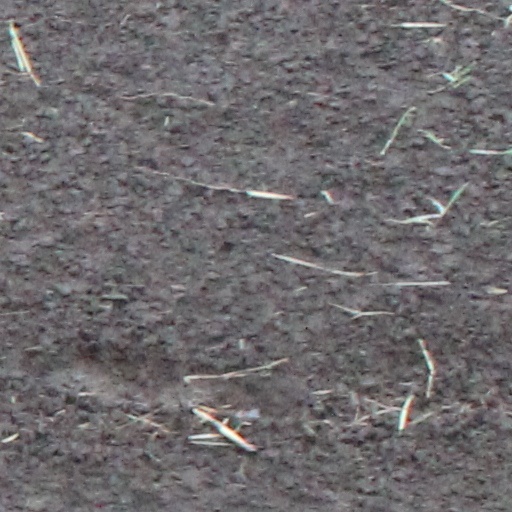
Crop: wheat